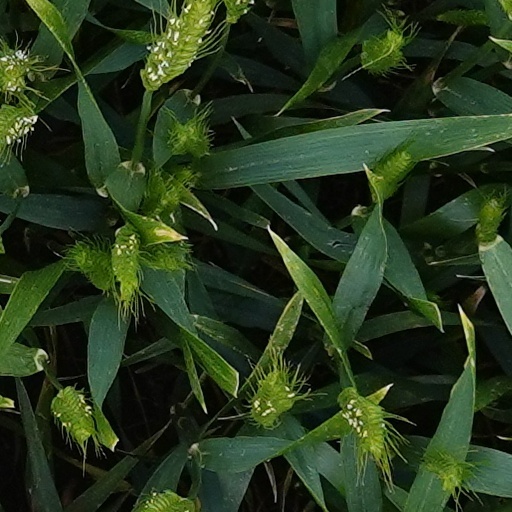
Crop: wheat